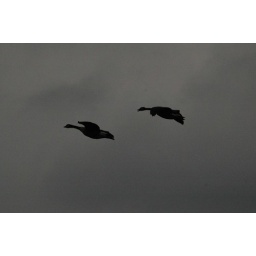
2 Canadian Geese flying into a dark winter sky in Marlton NJ.